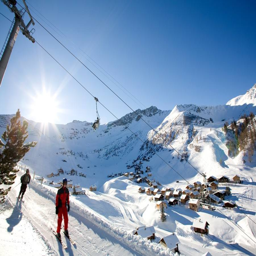
malbun ski resort lichtenstein